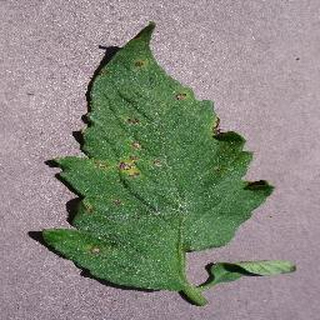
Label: tomato_septoria_leaf_spot